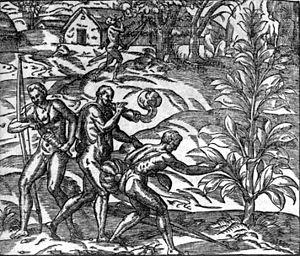
Indiens Tupinamba (Brésil) fumant le pétun (tabac) gravure publiée dans Cosmographie Universelle en 1575
Les peuples amérindiens cultivaient et consommaient le tabac depuis bien avant l'arrivée des colons européens.
Maurolycus découvre les causes de la myopie et de la presbytie dans la constitution de l'œil.
André Thevet ou Theuvet est un explorateur et écrivain-géographe français, né en 1516 à Angoulême et mort le 23 novembre 1590 à Paris. Linné lui a dédié le genre Thevetia de la famille des Apocynaceae.